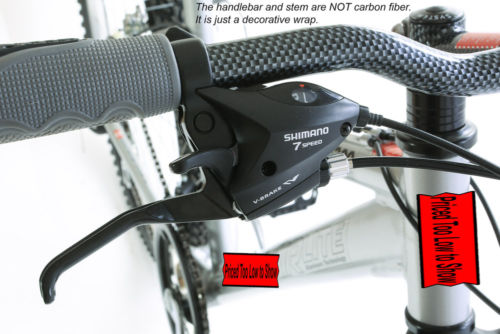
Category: bicycle